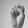
ASL letter: S